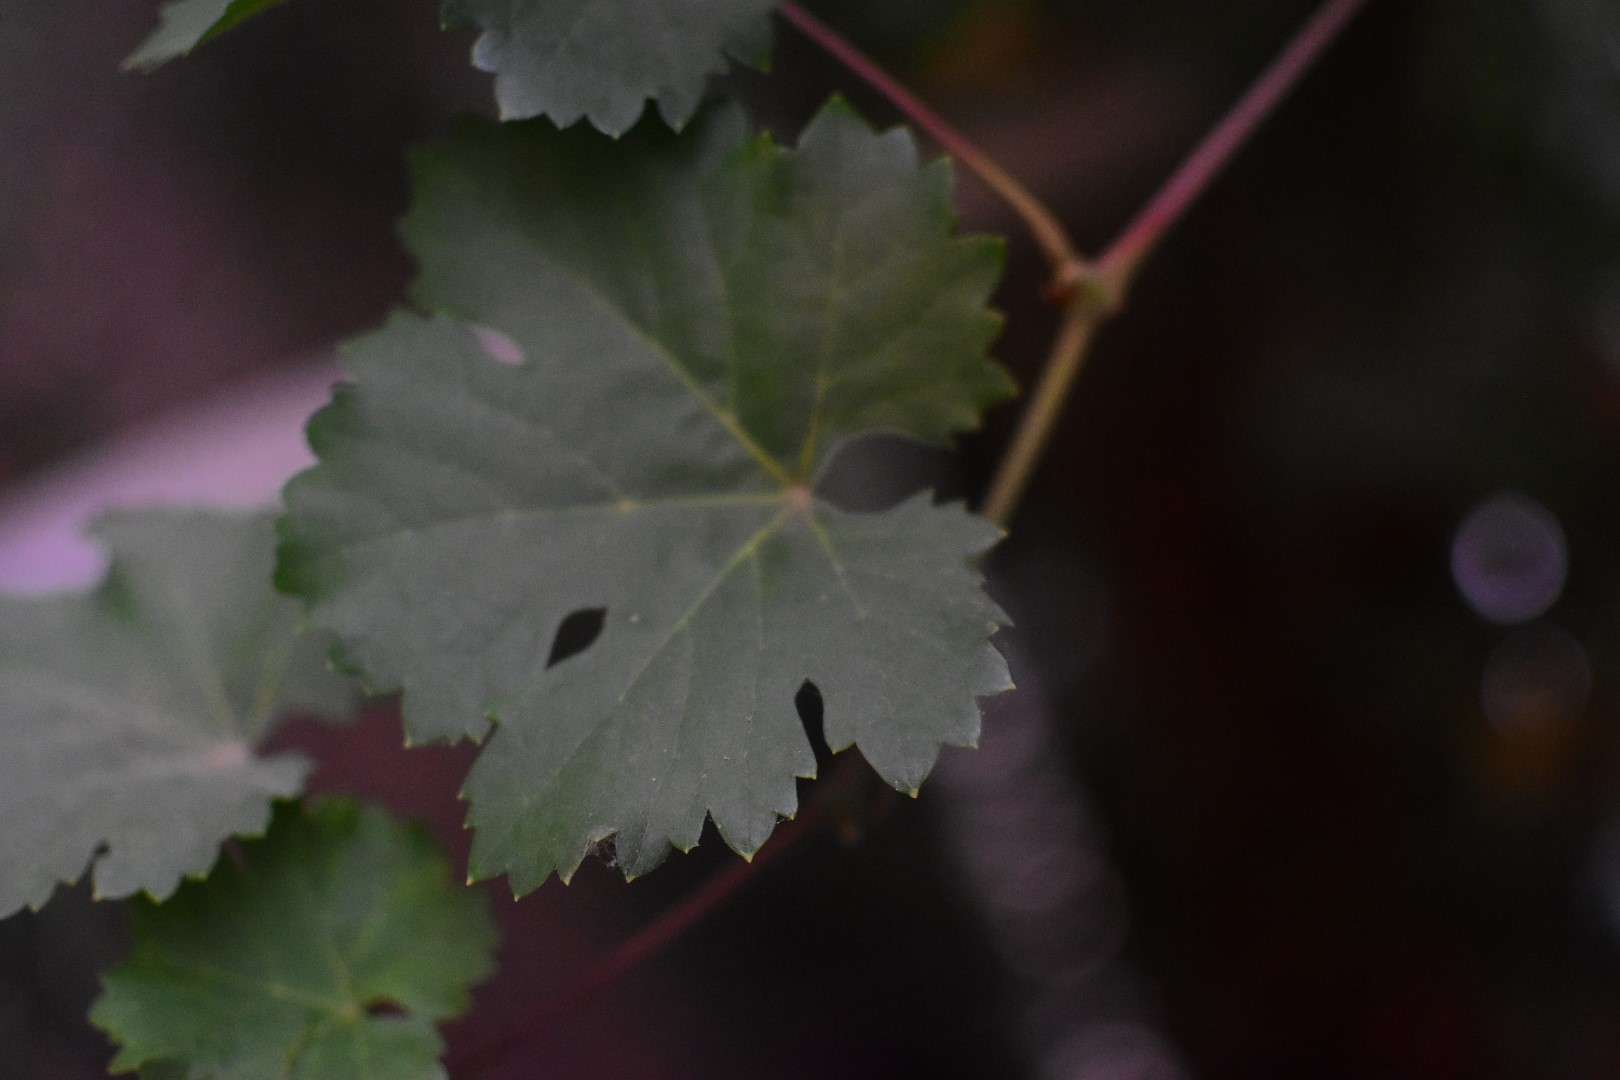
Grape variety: Aswud Balad